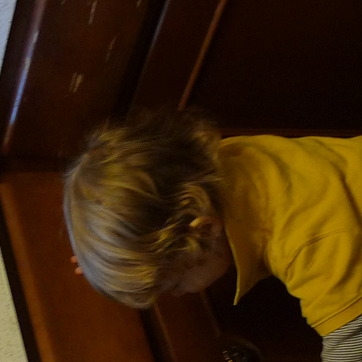
Material: hair